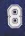
Number: 8